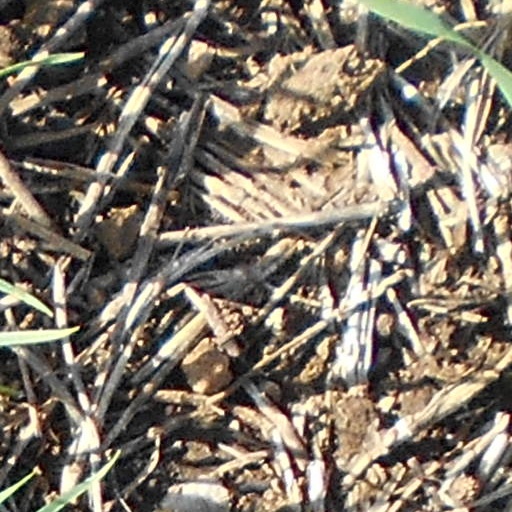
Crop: wheat